Saltasaurus

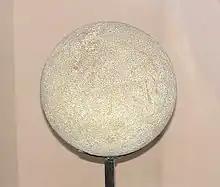
Egg on display at the North American Museum of Ancient Life

Like all sauropods, "Saltasaurus" was herbivorous. Because of its barrel-like rump, shaped like a hippopotamus, Powell suggested that "Saltasaurus" was aquatic. Despite its small stature, "Saltasaurus" was still graviportal like other sauropods, meaning it could not run because its hindlimbs had to be held straight at the load-bearing phase of their walking cycle. Powell assumed adult individuals were protected against predators by their body armour, while juveniles were protected by the herd as a whole.